Styria (Slovenia)

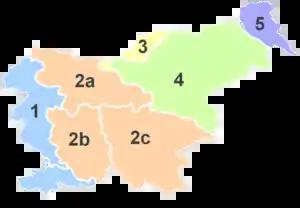
Traditional regions of Slovenia.

Styria, also known as Slovenian Styria or Lower Styria to differentiate it from Austrian Styria, is a traditional region in northeastern Slovenia, comprising the southern third of the former Duchy of Styria. The population of Styria in its historical boundaries amounts to around 705,000 inhabitants, or 34.5% of the population of Slovenia. Its largest city and urban center is Maribor, with other urban centers including Celje, Velenje, Ptuj and Trbovlje.